Ethniki Amyna metro station

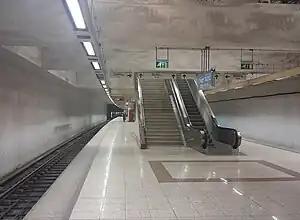
Station platforms

Ethniki Amyna is an Athens Metro Line 3 (Blue Line) station with an island platform, situated close to the Ministry of National Defence and the Ministry of Transportation and Communications. When the Metro first opened, it served as the terminal station for all trains to that direction (Syntagma station being the other end of the line at the time).